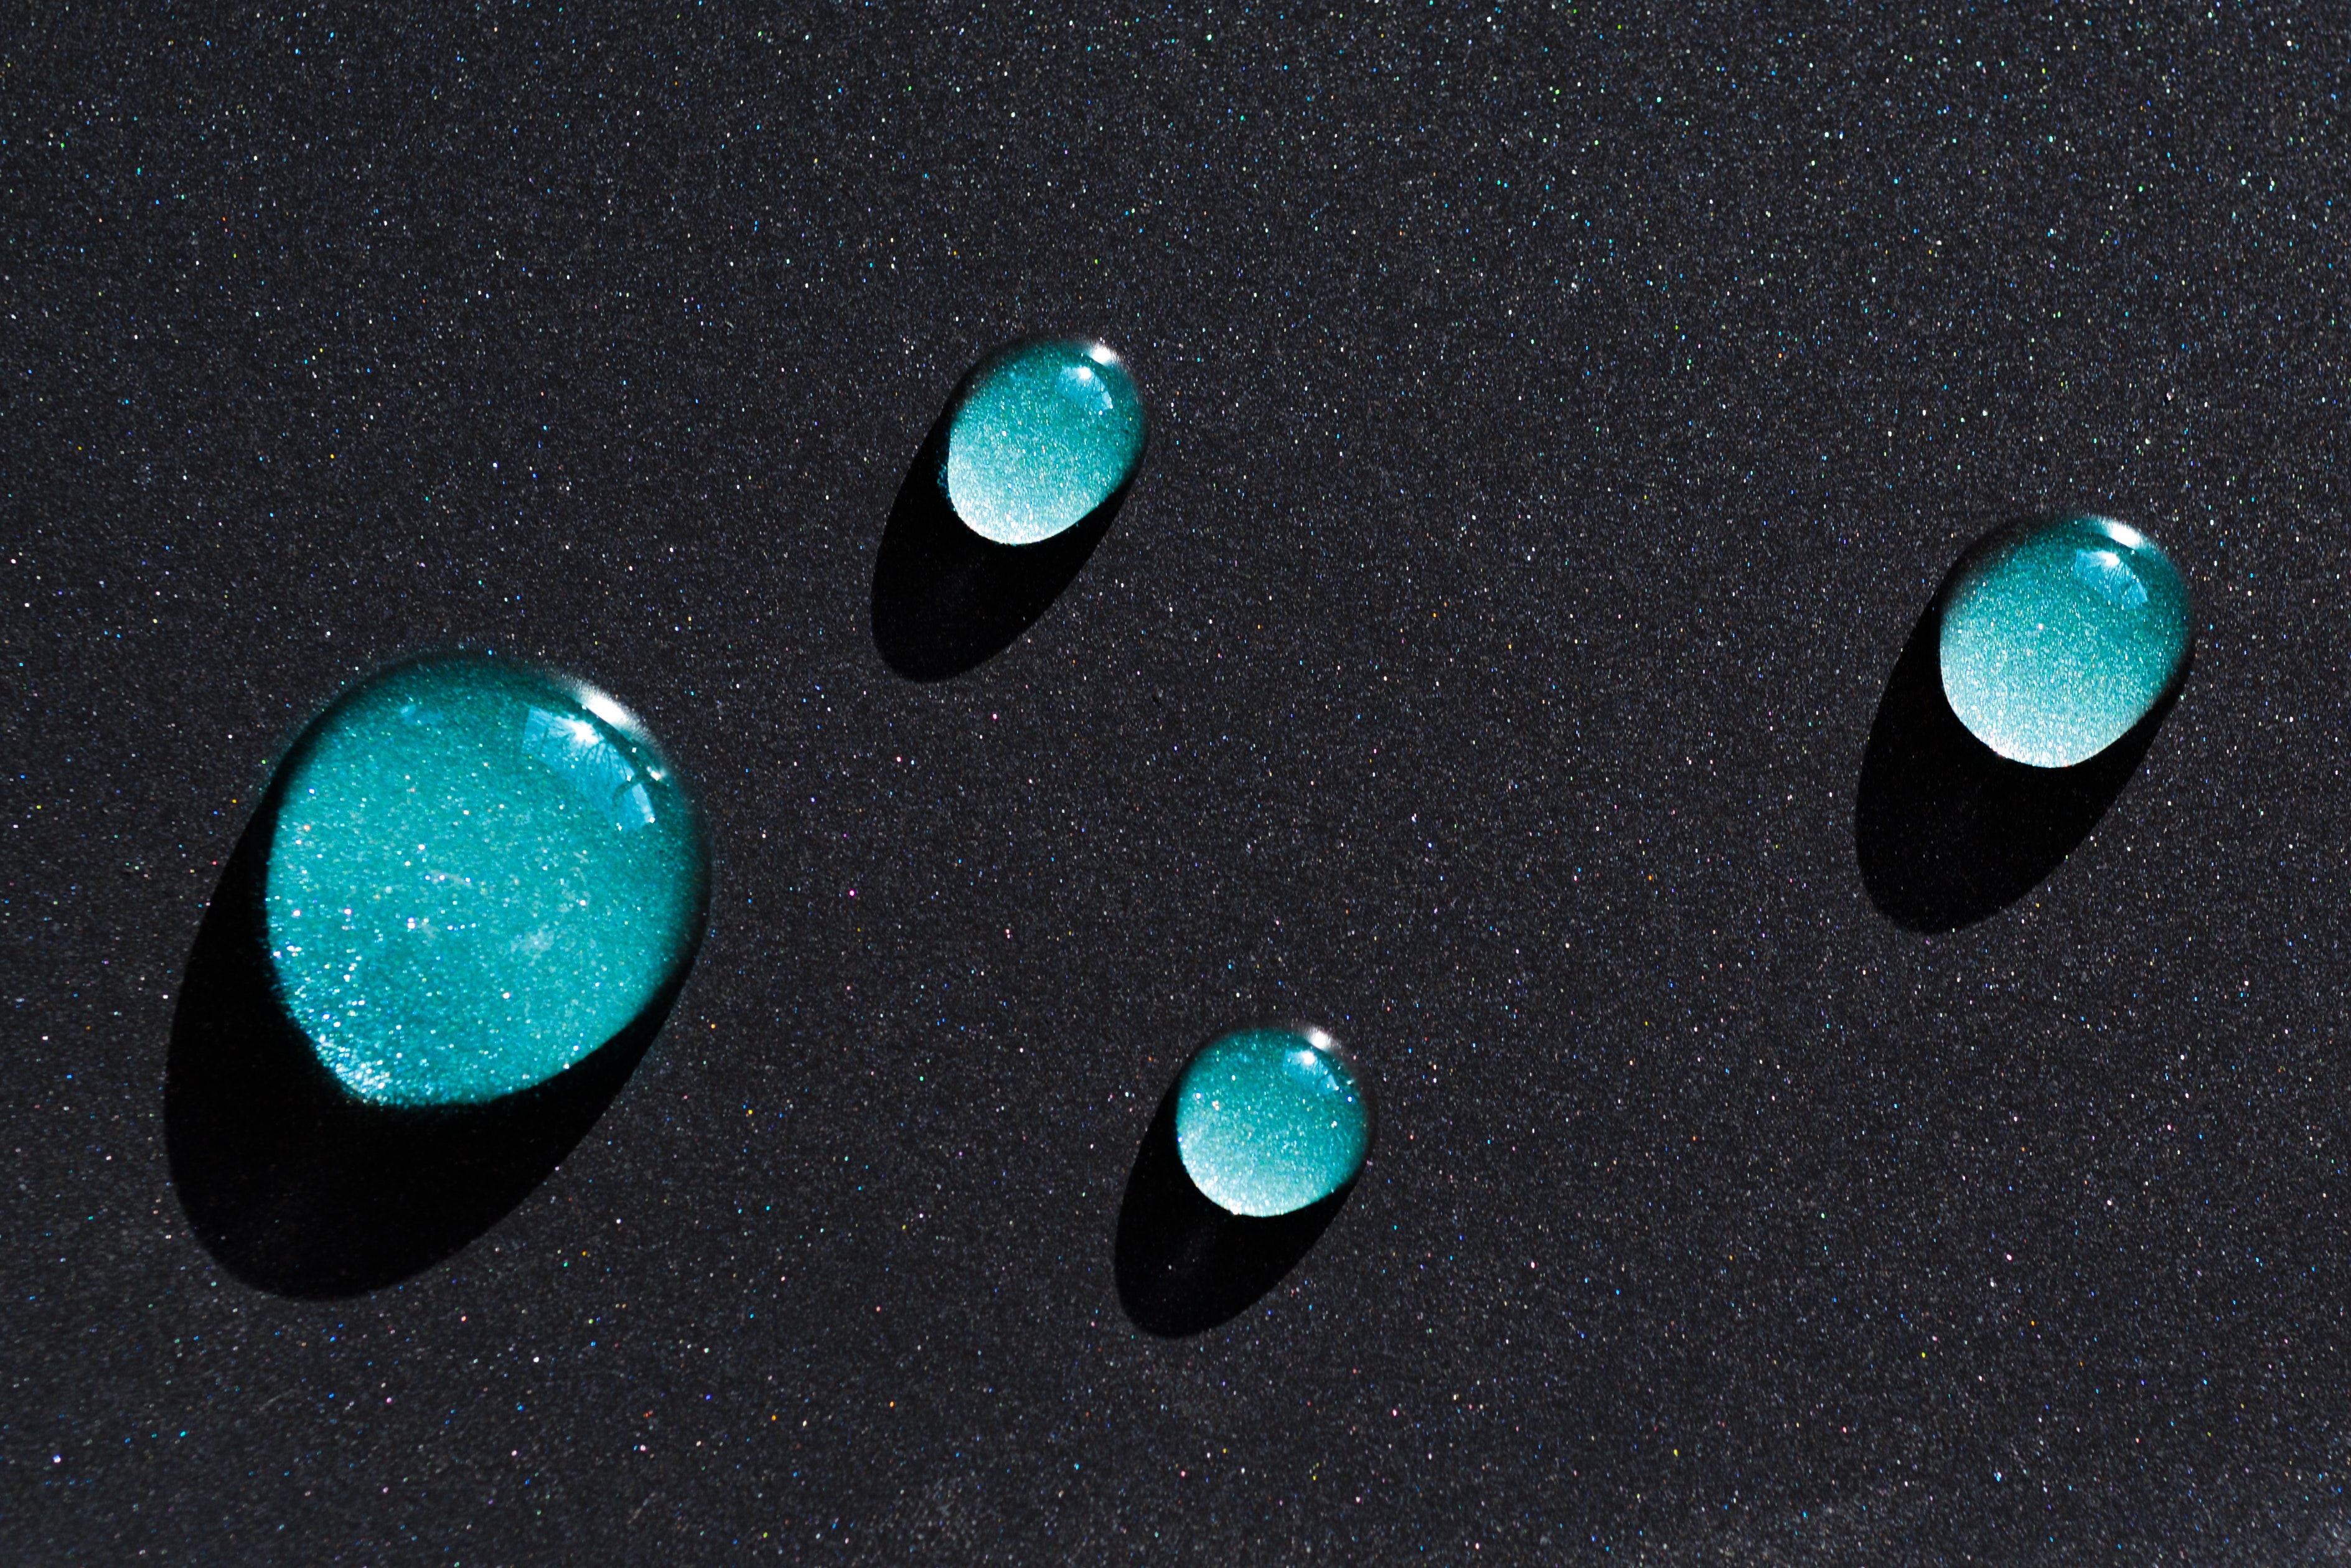
blue, turquoise, body jewelry, gemstone, fashion accessory, jewellery, electric blue, emerald, opal